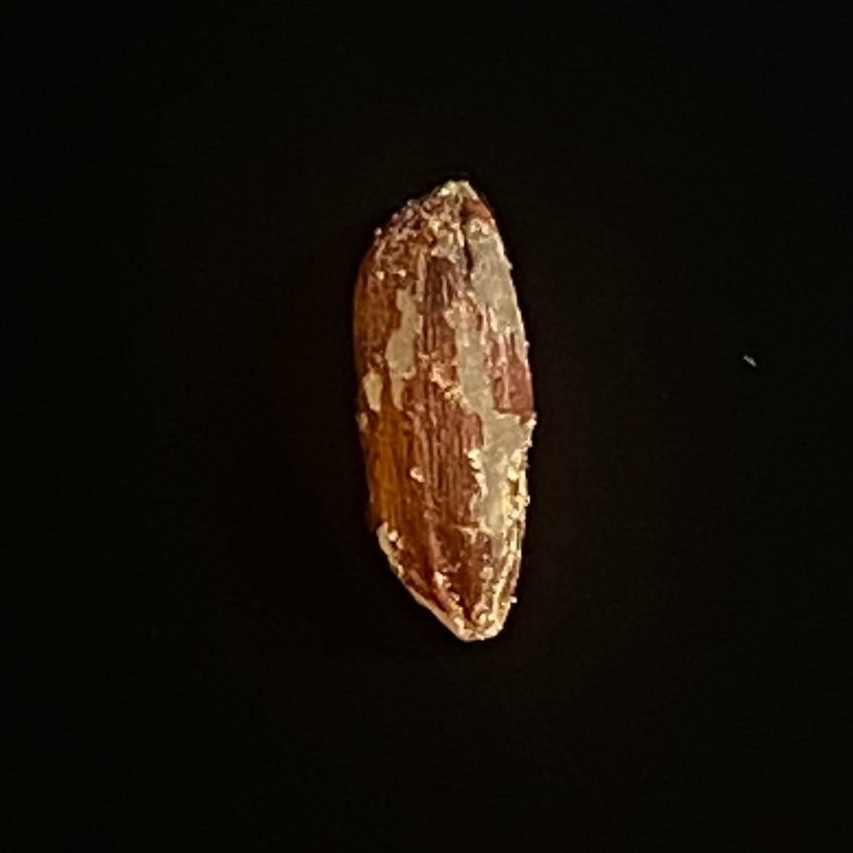
Rice variety: Ganjiya